121st Air Refueling Wing

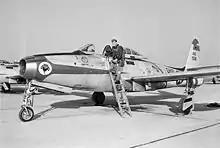
The 162nd FS flew the F-84E Thunderjet from 1955–1957

The 112th was reformed at Akron-Canton Airport and re-designated as the 112th Fighter-Bomber Squadron. It was re-equipped with F-51H Mustangs, and were one of the last two Air National Guard squadrons to fly this version of the Mustang. It was assigned to the 121st Fighter-Bomber Group.